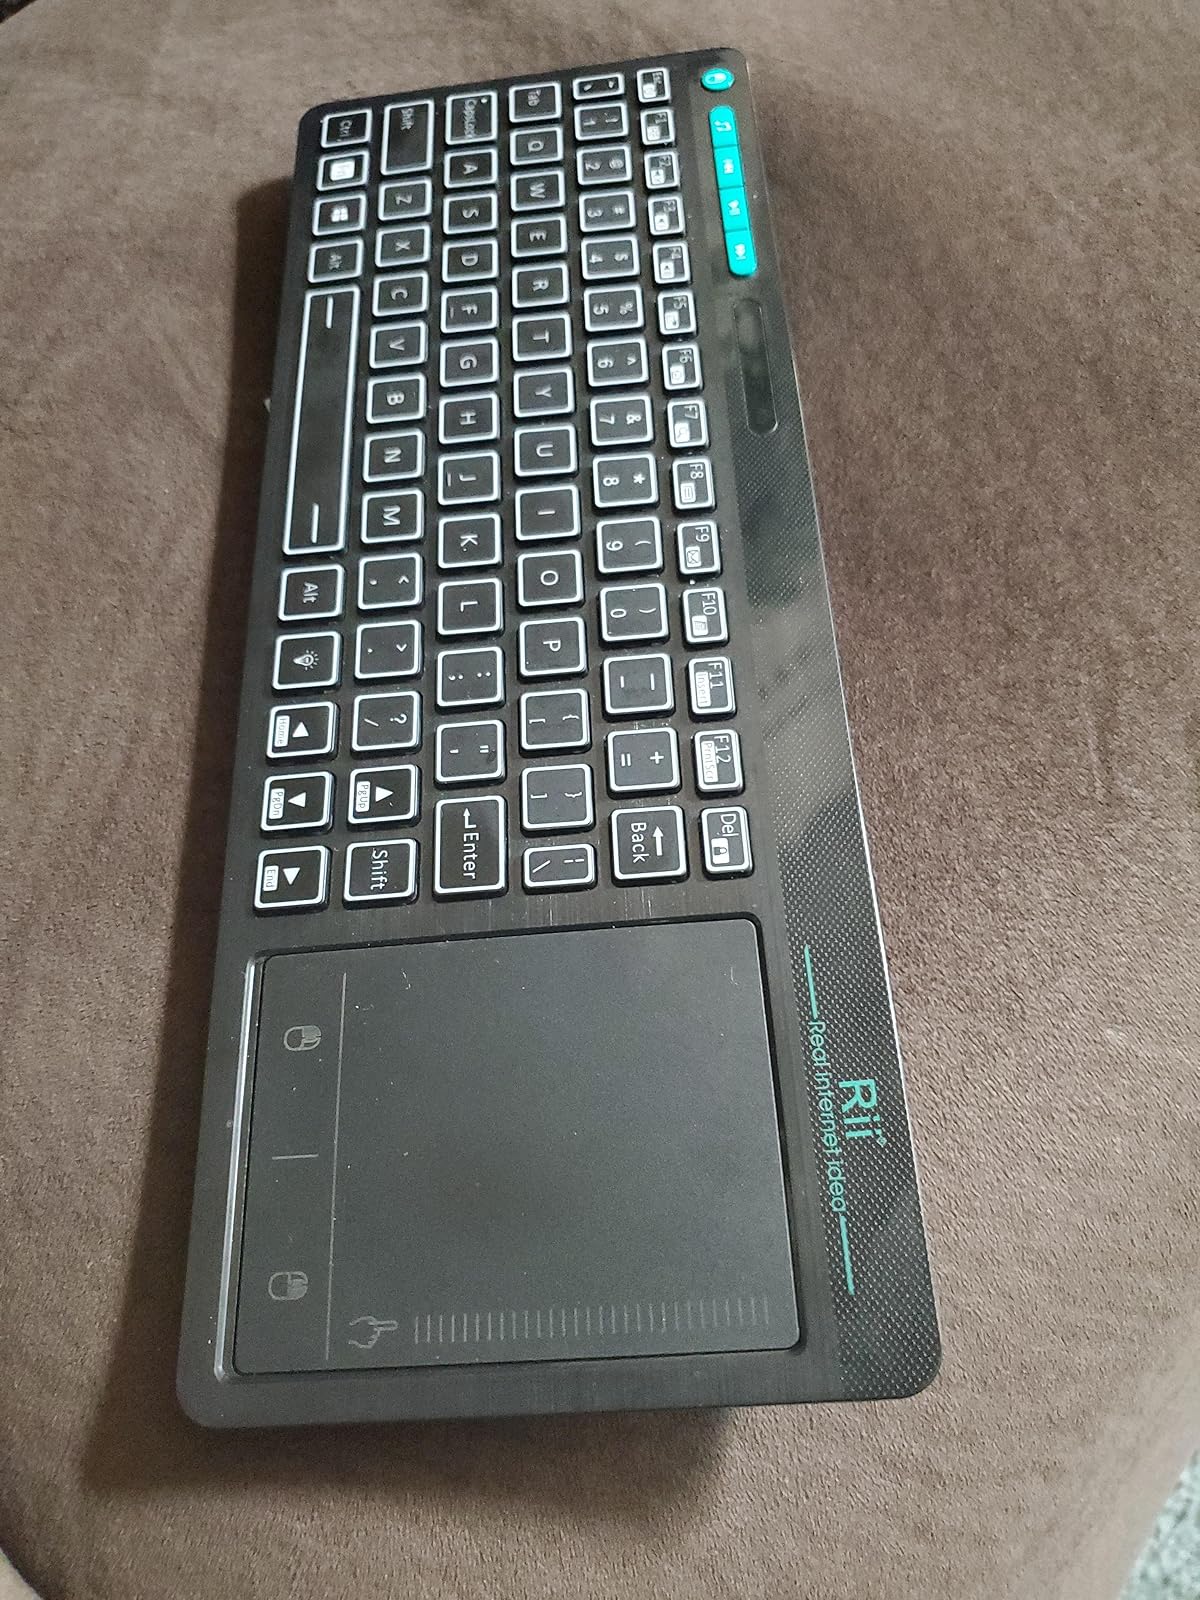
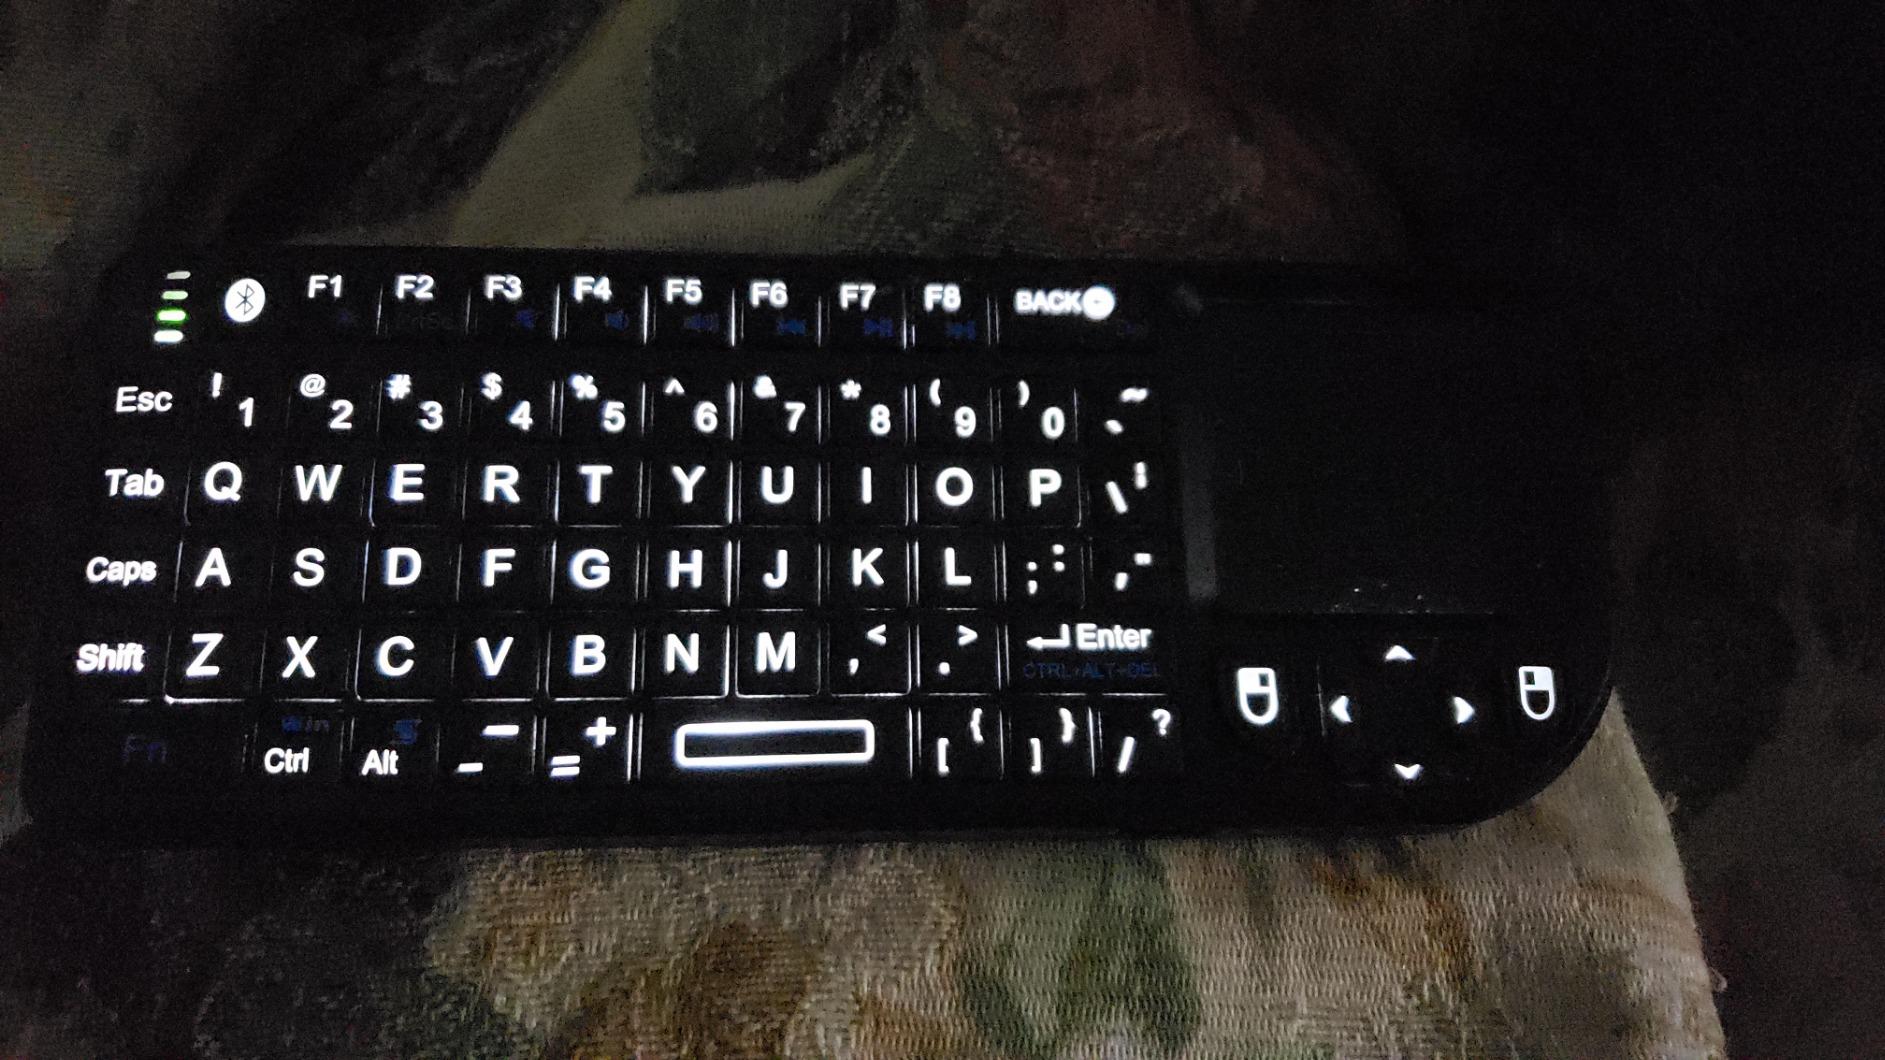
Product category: keyboard
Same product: no